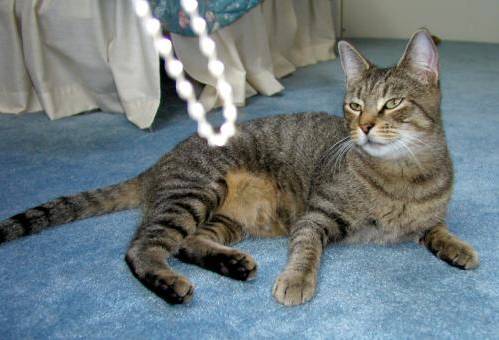
Label: cat